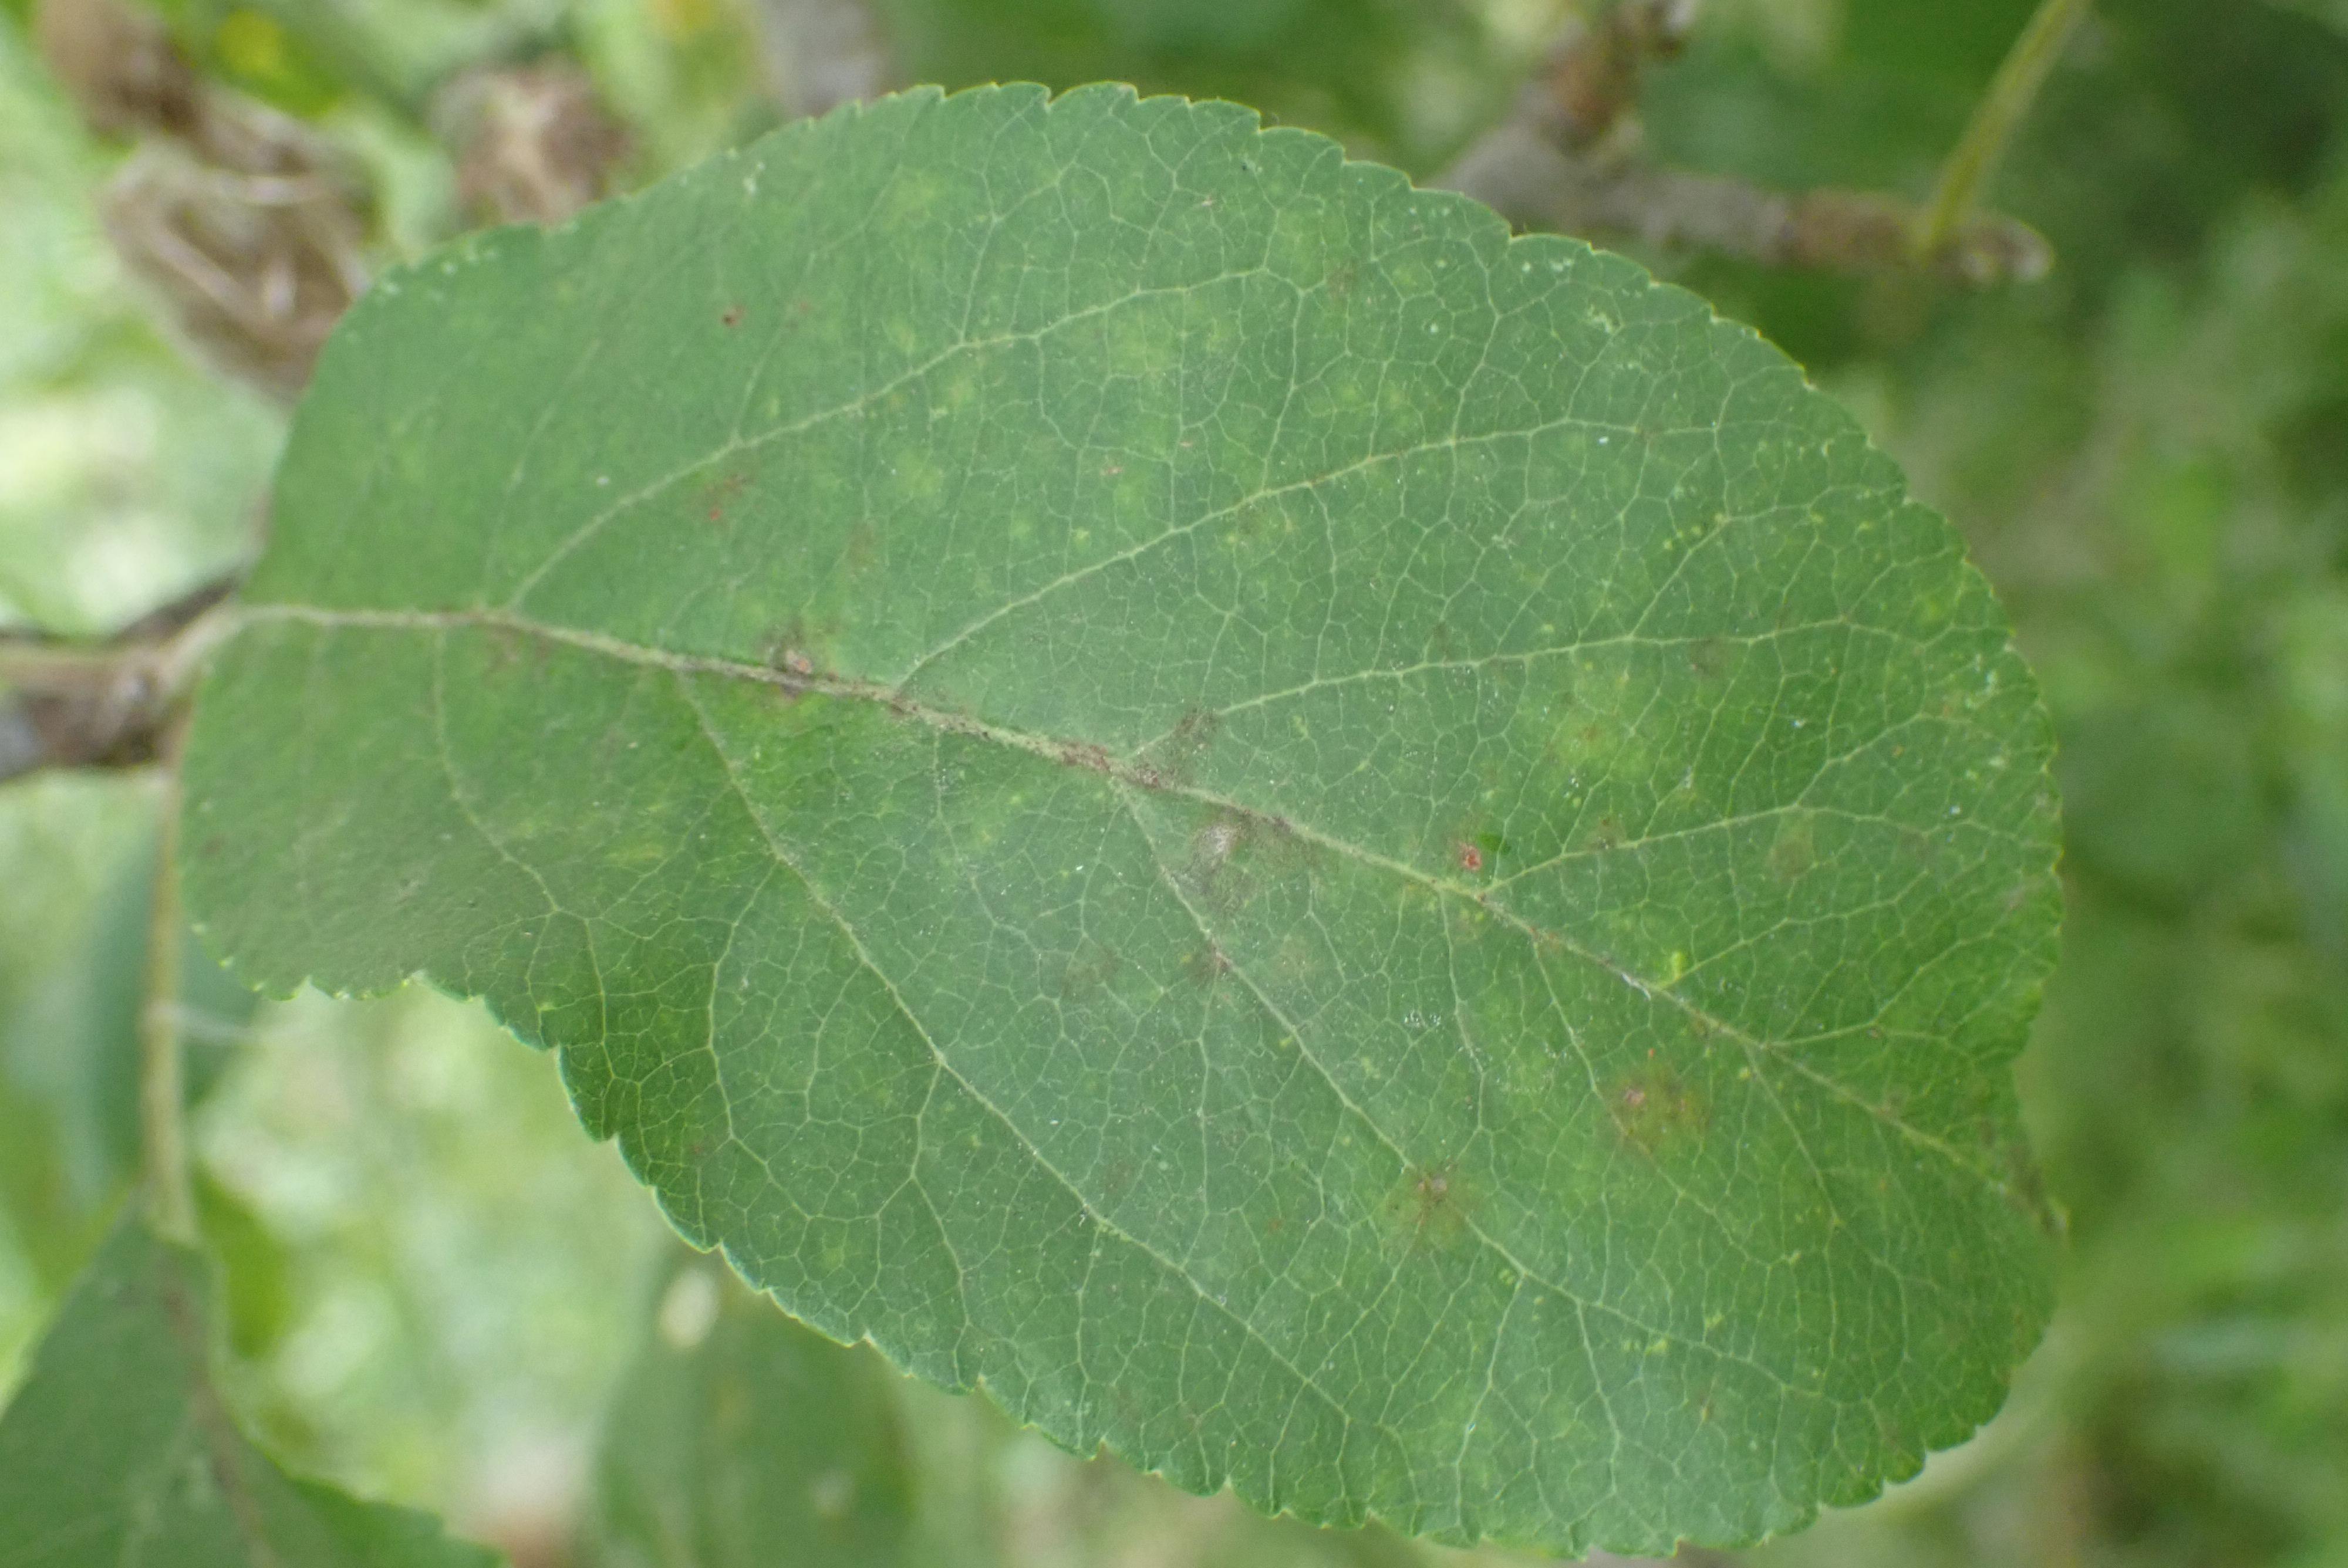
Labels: scab